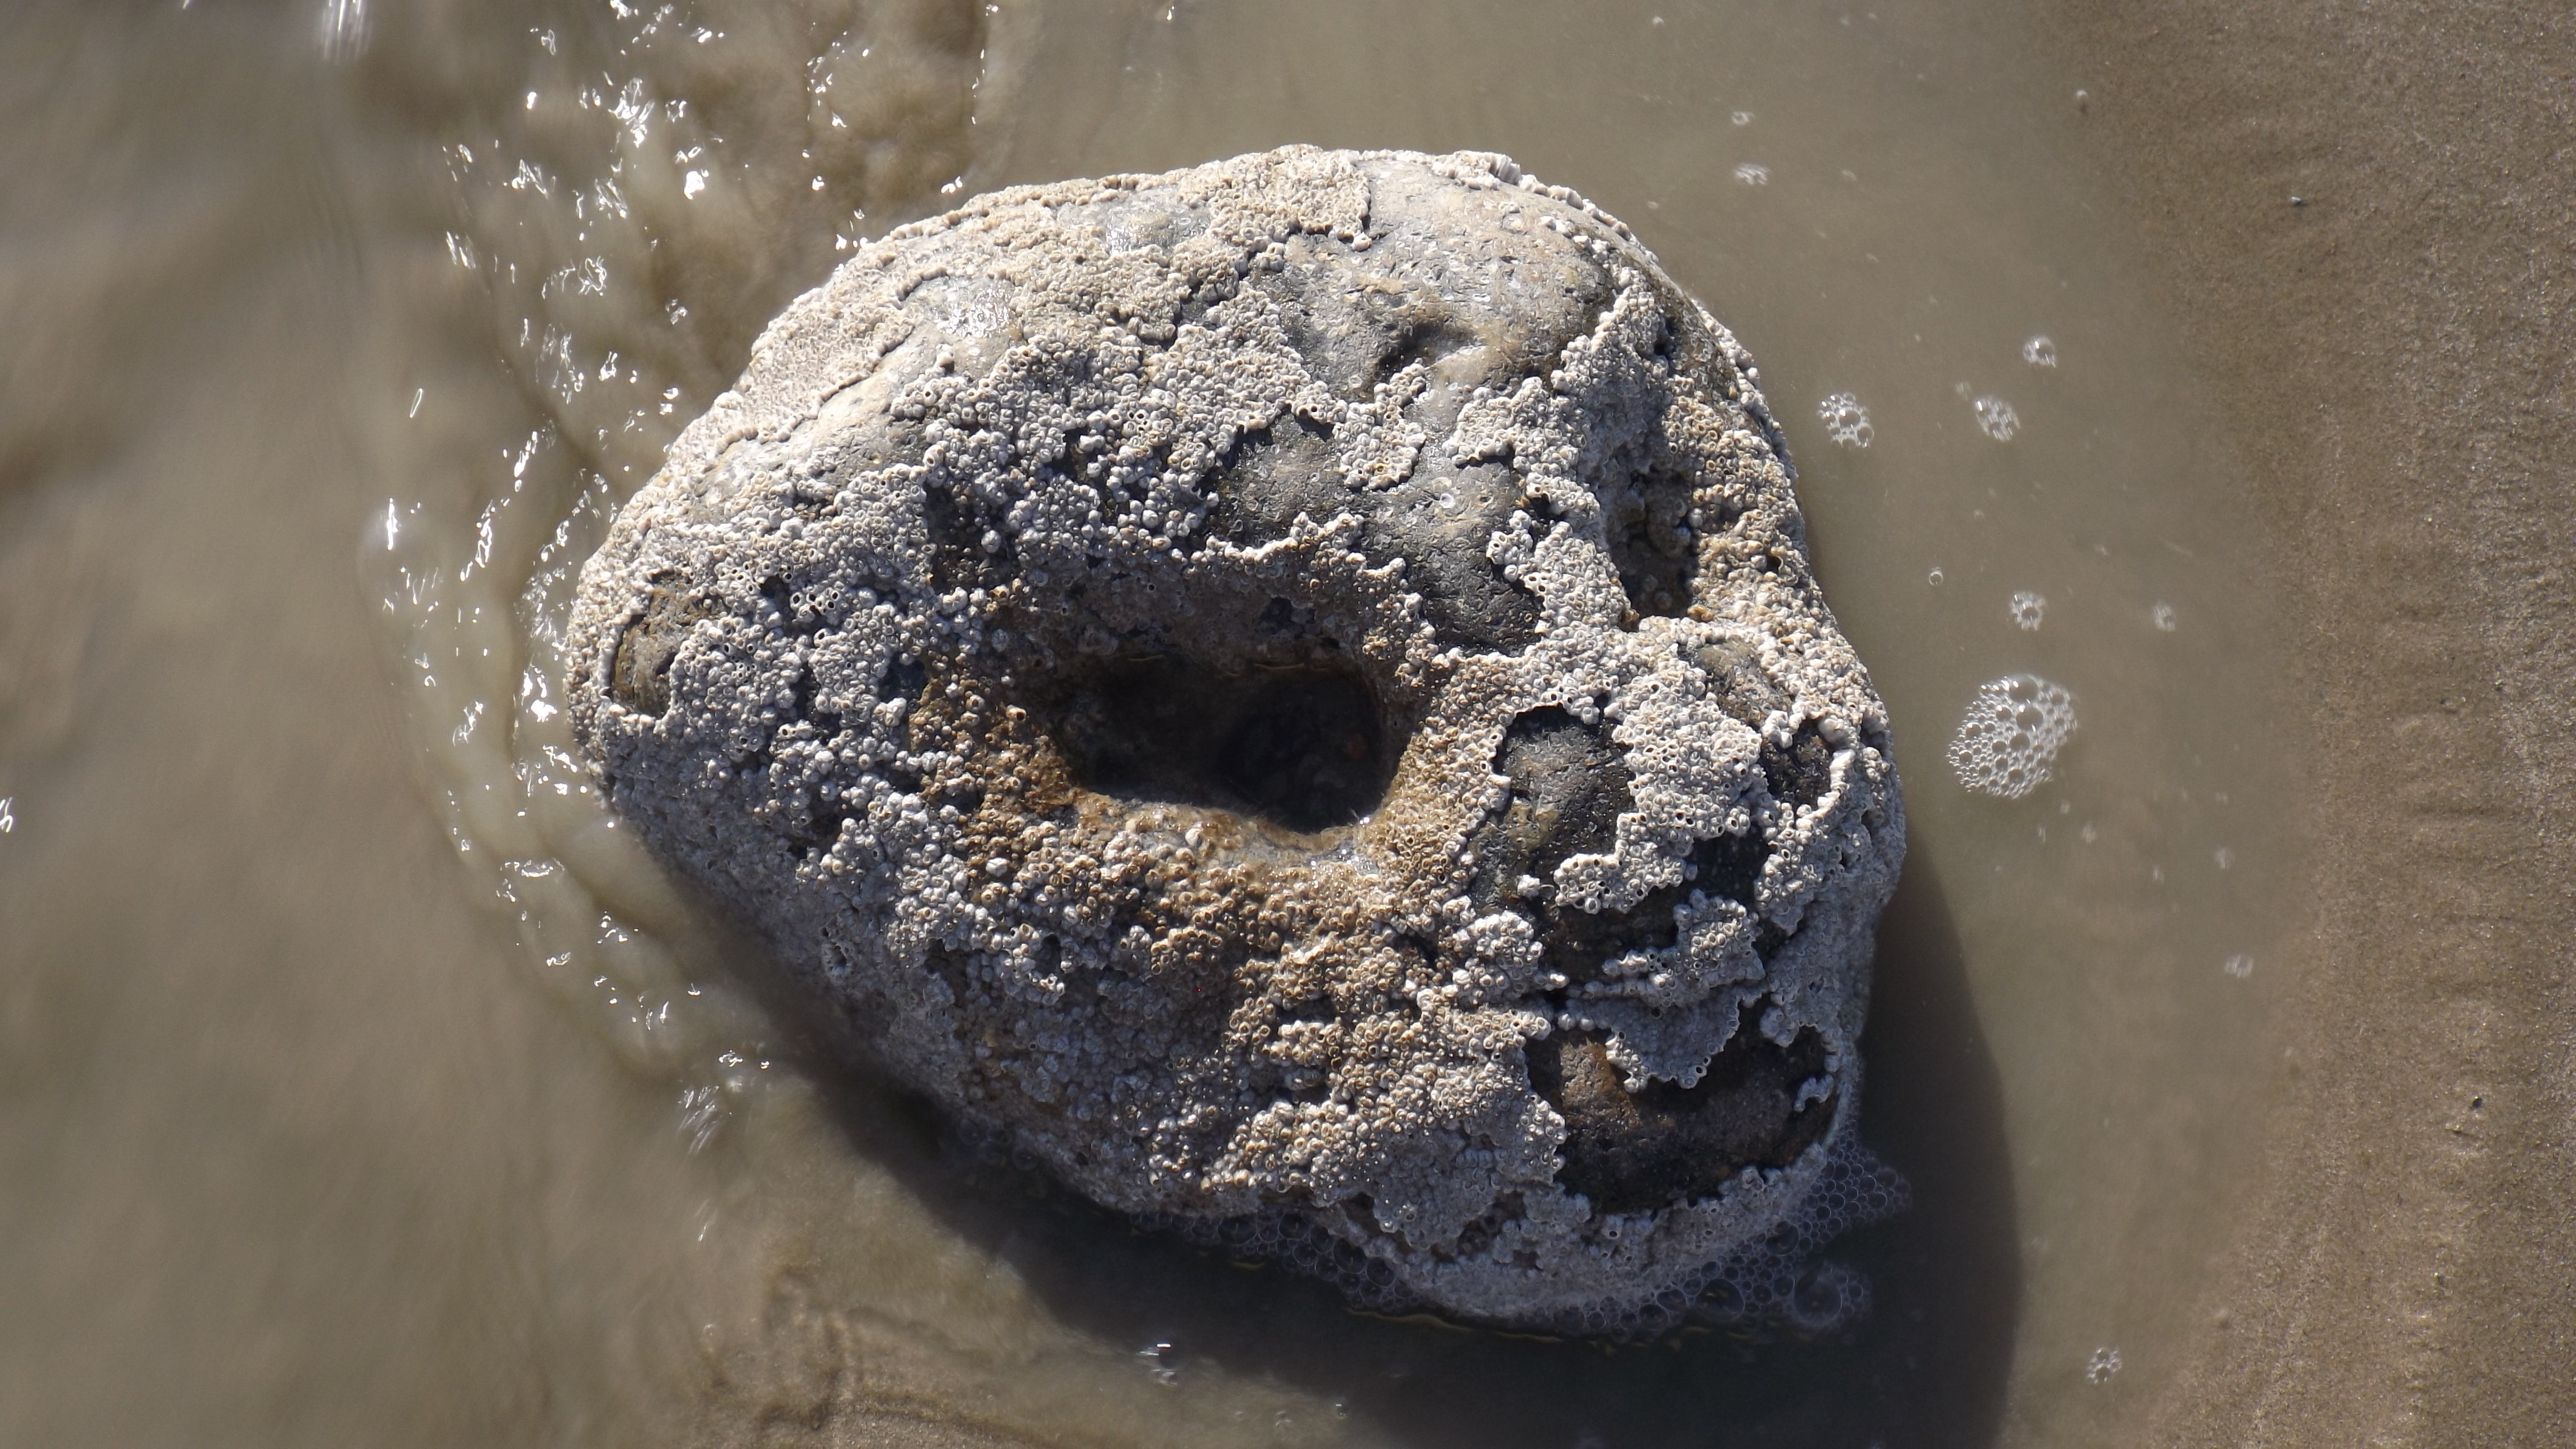
beach, sea, water, sand, rock, seaside, material, close up, face, geology, organ, roche, macro photography